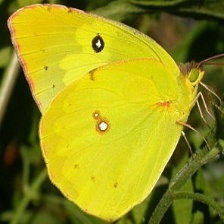
Species: SOUTHERN DOGFACE
Butterfly family (ImageNet category): sulphur_butterfly